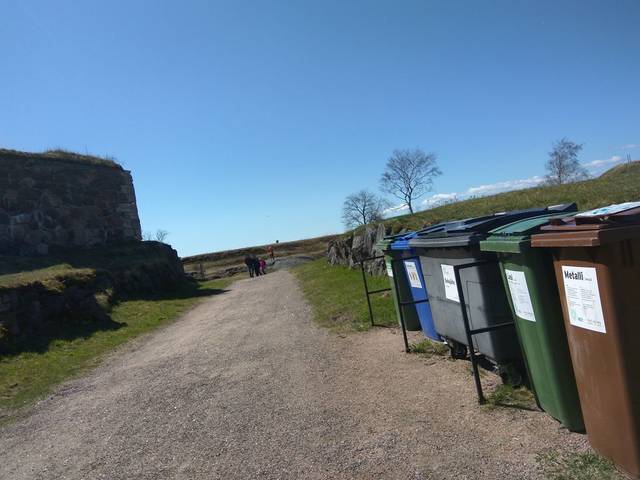
Region: Finland
Coordinates: 60.14, 24.988